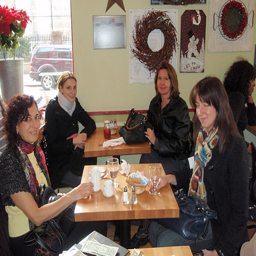
Four friends posing for a photograph in a small coffee shop
Four women sit at two separate tables in a cafe.
A couple of females smiling at the camera in a cafe.
A group of women who are sitting at some tables.
Four women sitting at two tables with drinks.